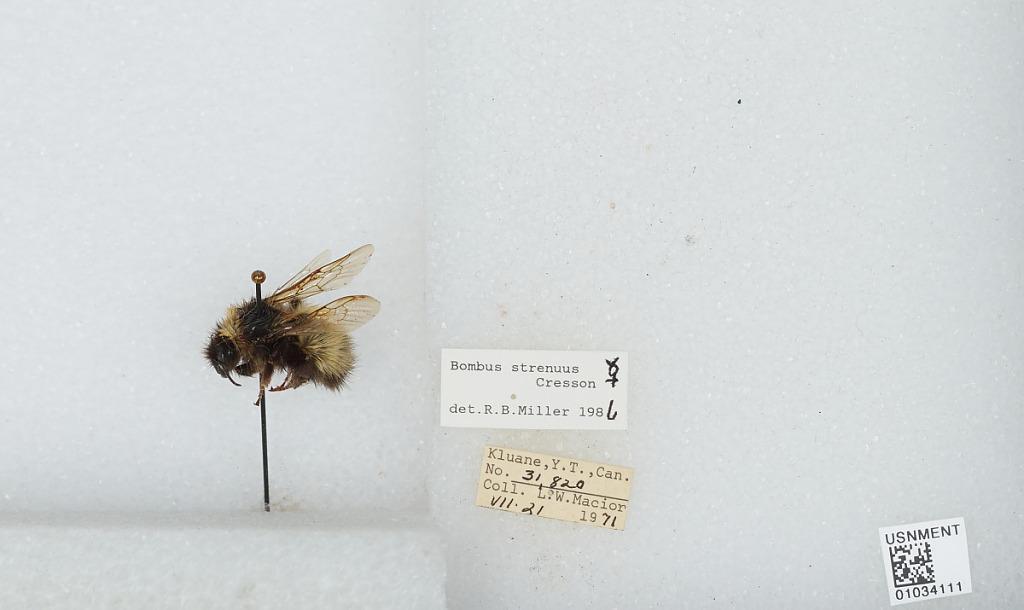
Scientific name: Bombus (Alpinobombus) neoboreus Sladen
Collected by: L. Macior
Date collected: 1971-7-21
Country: Canada
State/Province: Yukon Territory
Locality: Kluane
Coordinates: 60.75, -139.5
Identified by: Miller, R. B.